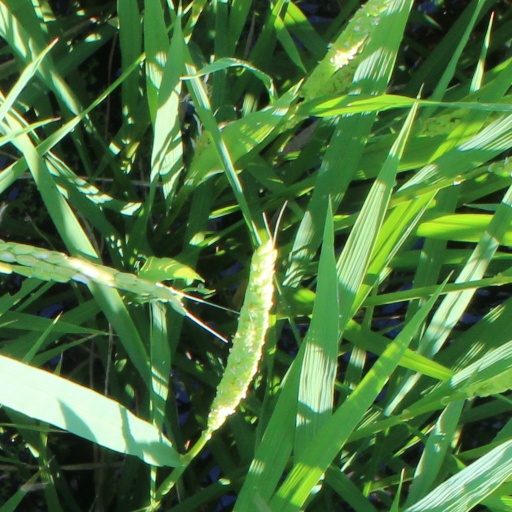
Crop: rice